Toonstruck

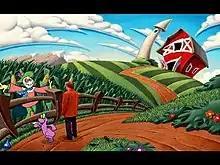
The barn before it is struck by the Malevolator's beam. Drew can be seen talking to the Carecrow as Flux is walking away. The "bottomless bag" appears on the bottom left corner

"Toonstruck" is a point-and-click adventure game where the player controls Drew Blanc, accompanied by his cartoon sidekick Flux. The game uses a "Bottomless Bag" as an inventory icon, and the mouse pointer, represented by an animated white-gloved hand, is context-sensitive, changing its icon depending on what it is rolled over. Dialogue options with characters are displayed as graphical icons that represent the topic of conversation. One of the standard icons is a cube of ice (for "breaking the ice" with a character); as dialogue options are exhausted, the cube melts into a puddle of water. According to "Joystick", there are 52 original characters to interact with, as well as 80 puzzles to solve and 120 objects to retrieve.